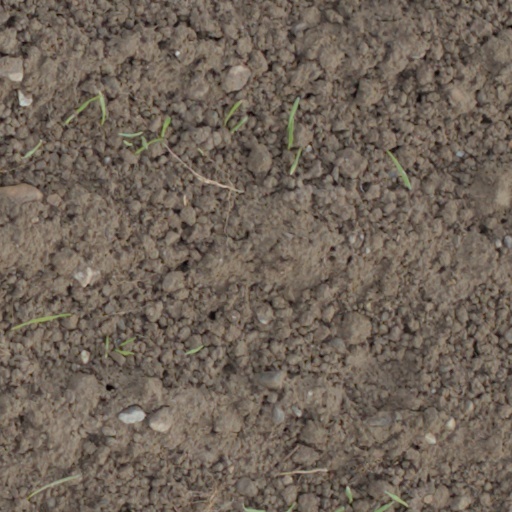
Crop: wheat